Final offensive of 1981 (El Salvador)

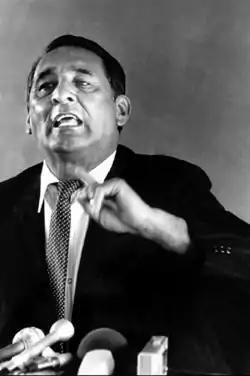
José Napoleón Duarte, president of the Revolutionary Government Junta during the final offensive.

Beginning in 1980, leftist guerrilla activity was to become one of the biggest threats to the JRG: the government detected signs of a classic guerrilla insurgency developing. With small attacks by leftist rebels, using only light arms, who did not hold the territory they captured. According to United States Marine Corps Colonel Ronald J. Cruz—a former naval attaché to El Salvador—in the first six months of 1980, guerrillas committed around 3,140 acts of violence, including arson, assassinations, and destruction of infrastructure. The guerrillas initially funded themselves with kidnappings and robbing banks, but in late-1980, the guerrillas began to receive modern weaponry from Nicaragua.